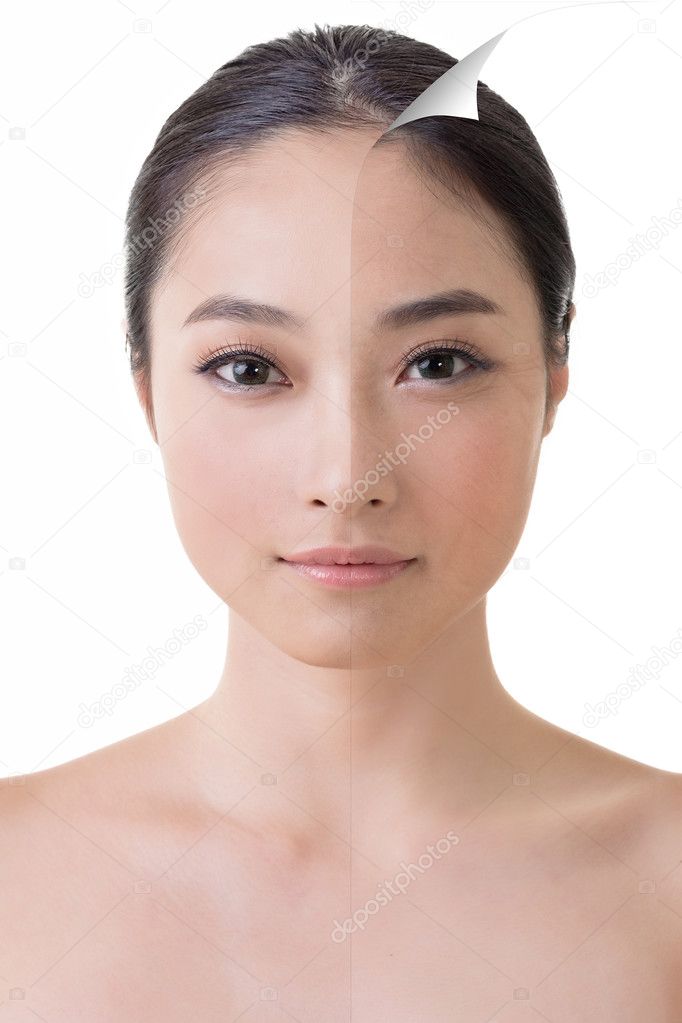
Label: Colored